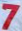
Number: 7